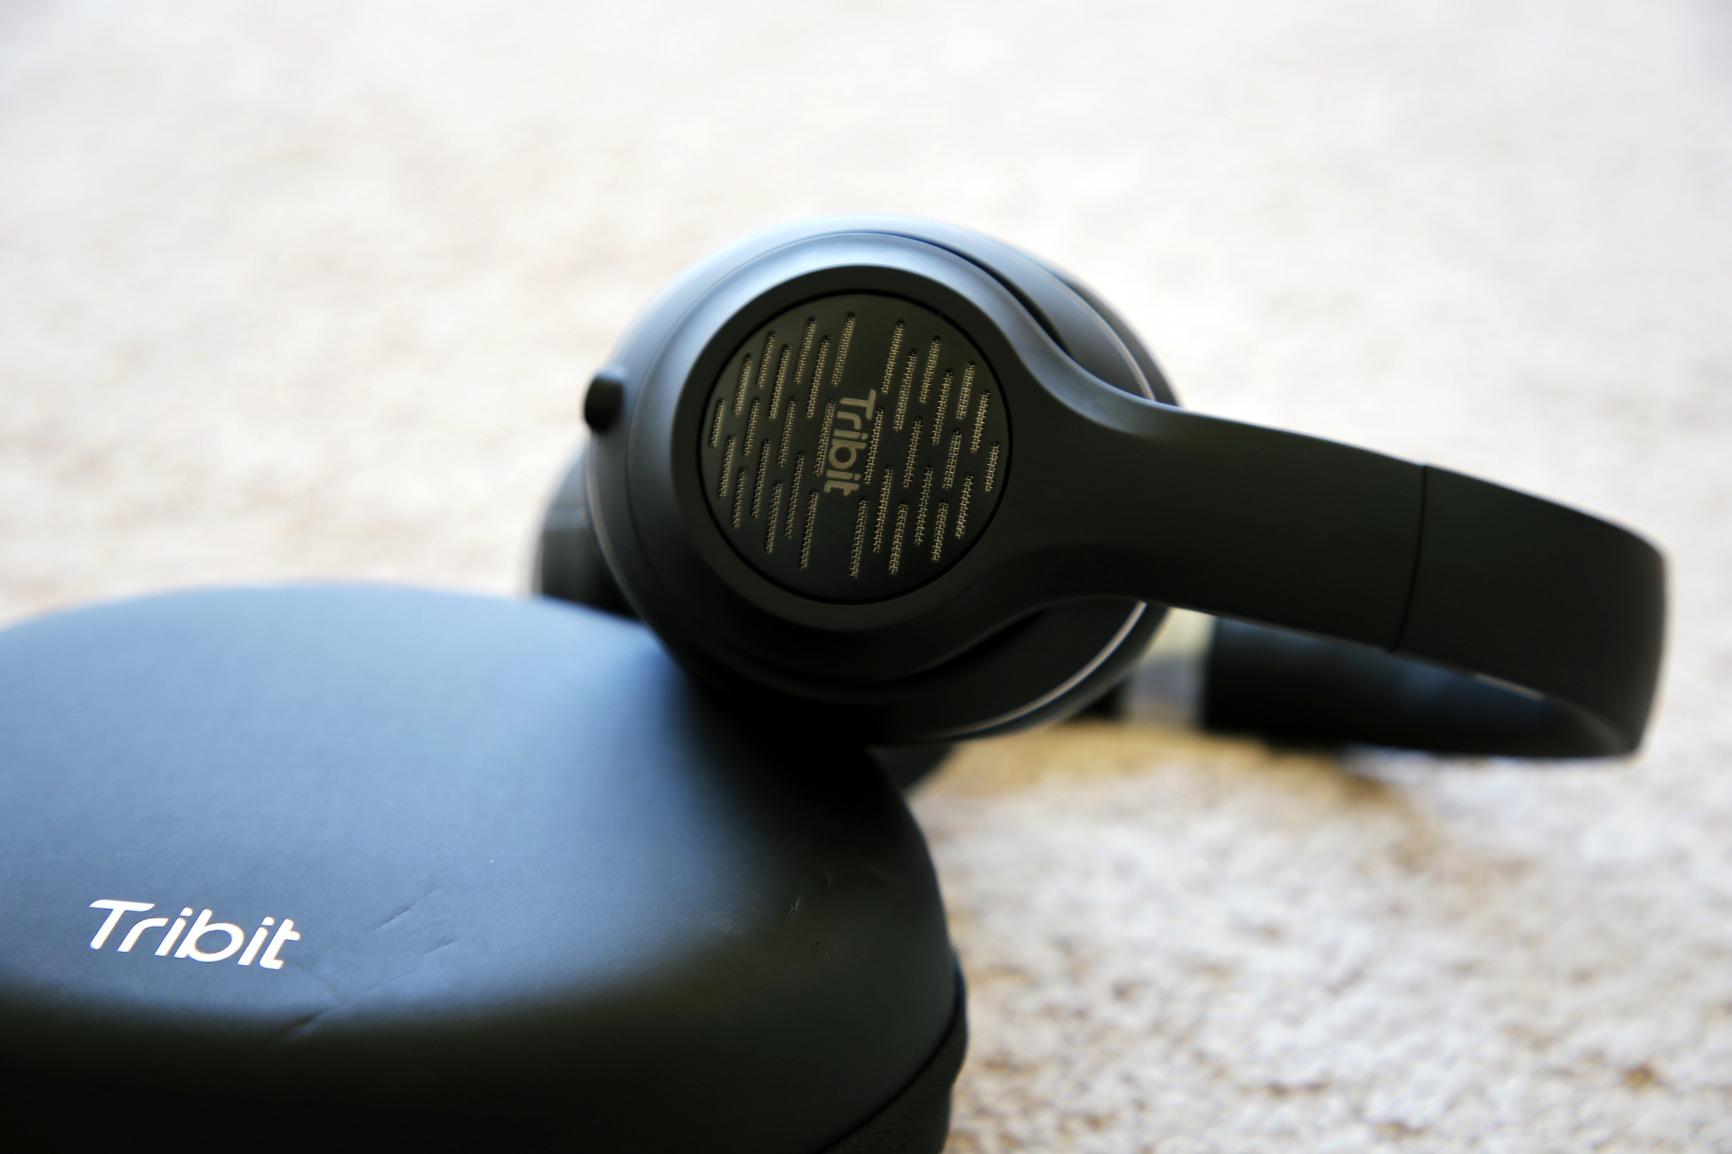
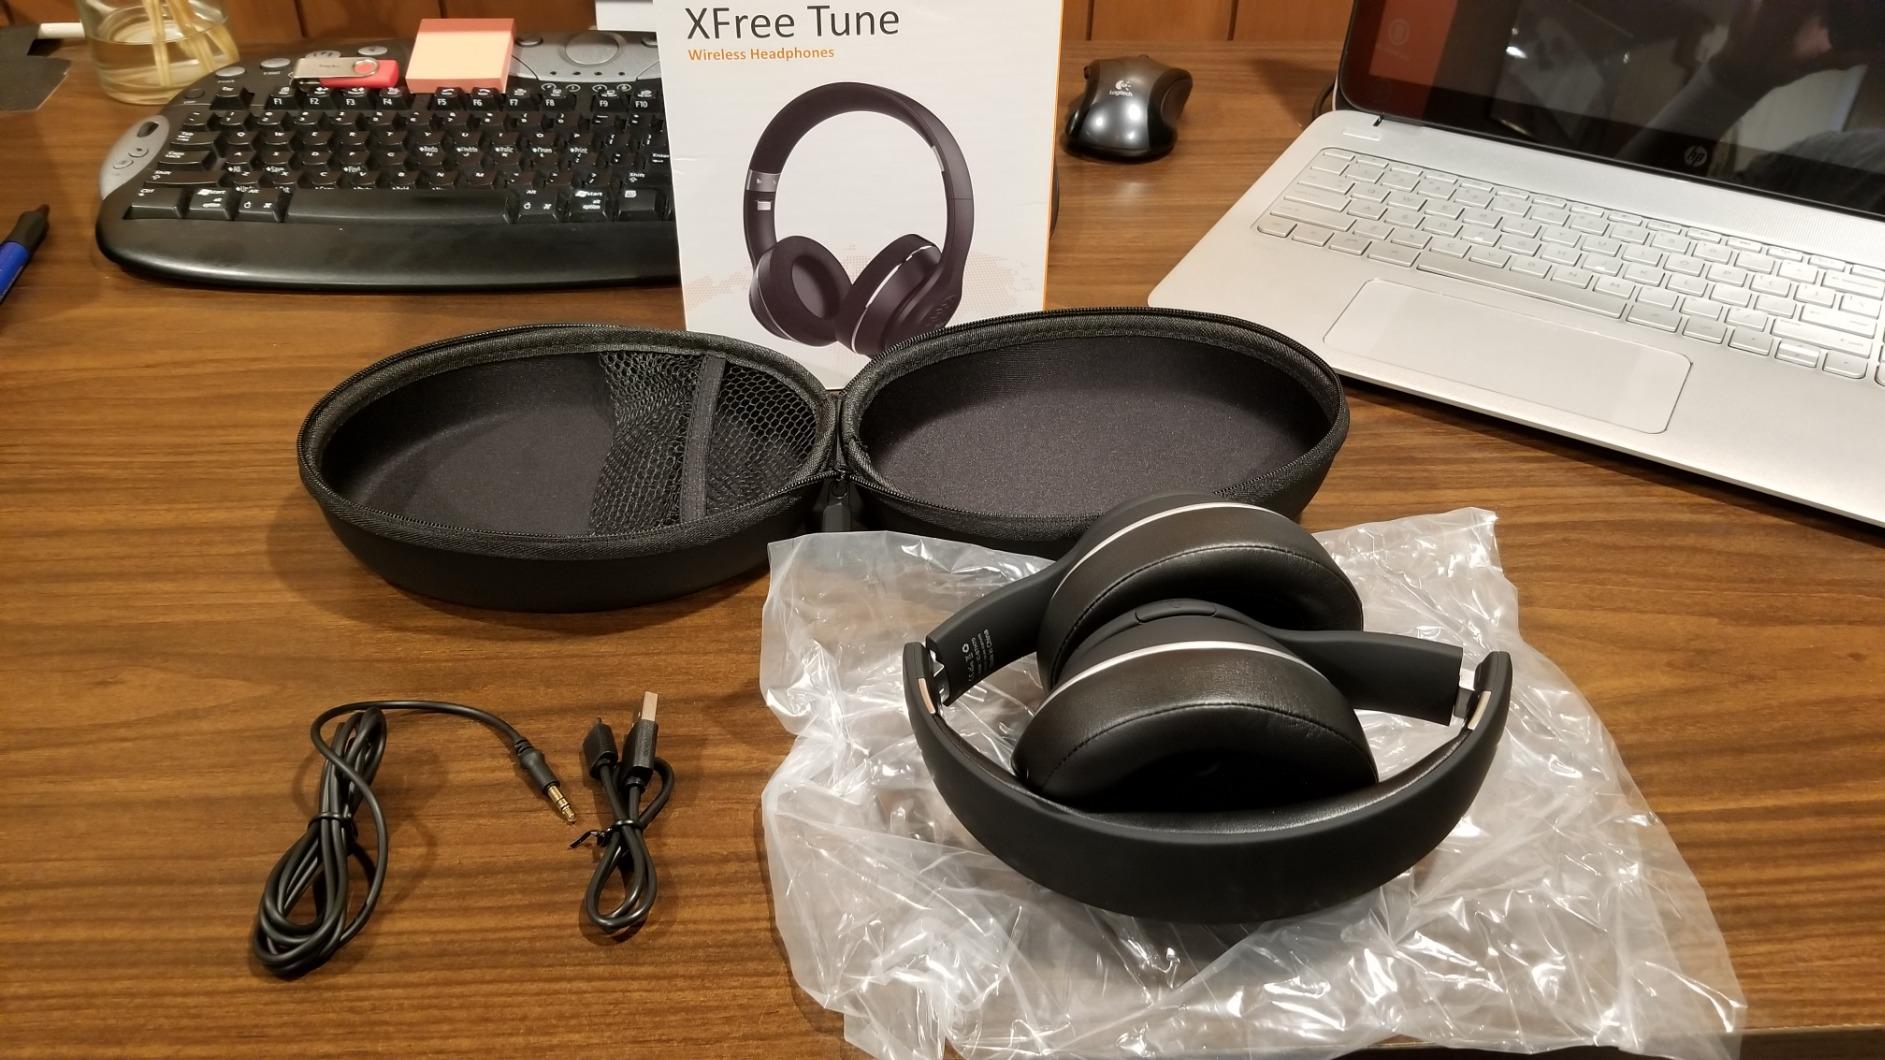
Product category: headphones
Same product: yes